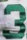
Number: 3